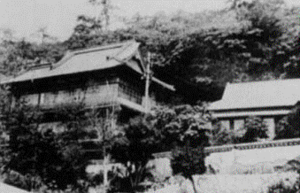
Le traité de Shimonoseki, aussi connu sous le nom de traité de Maguan en Chine, a été signé à Shimonoseki le 17 avril 1895 entre l'Empire du Japon et la Dynastie Qing, mettant fin à la guerre sino-japonaise de 1894-1895. Il fait partie des traités inégaux imposés par des pays étrangers et négociés pour la Chine par Li Hongzhang sous l'empereur Guangxu.